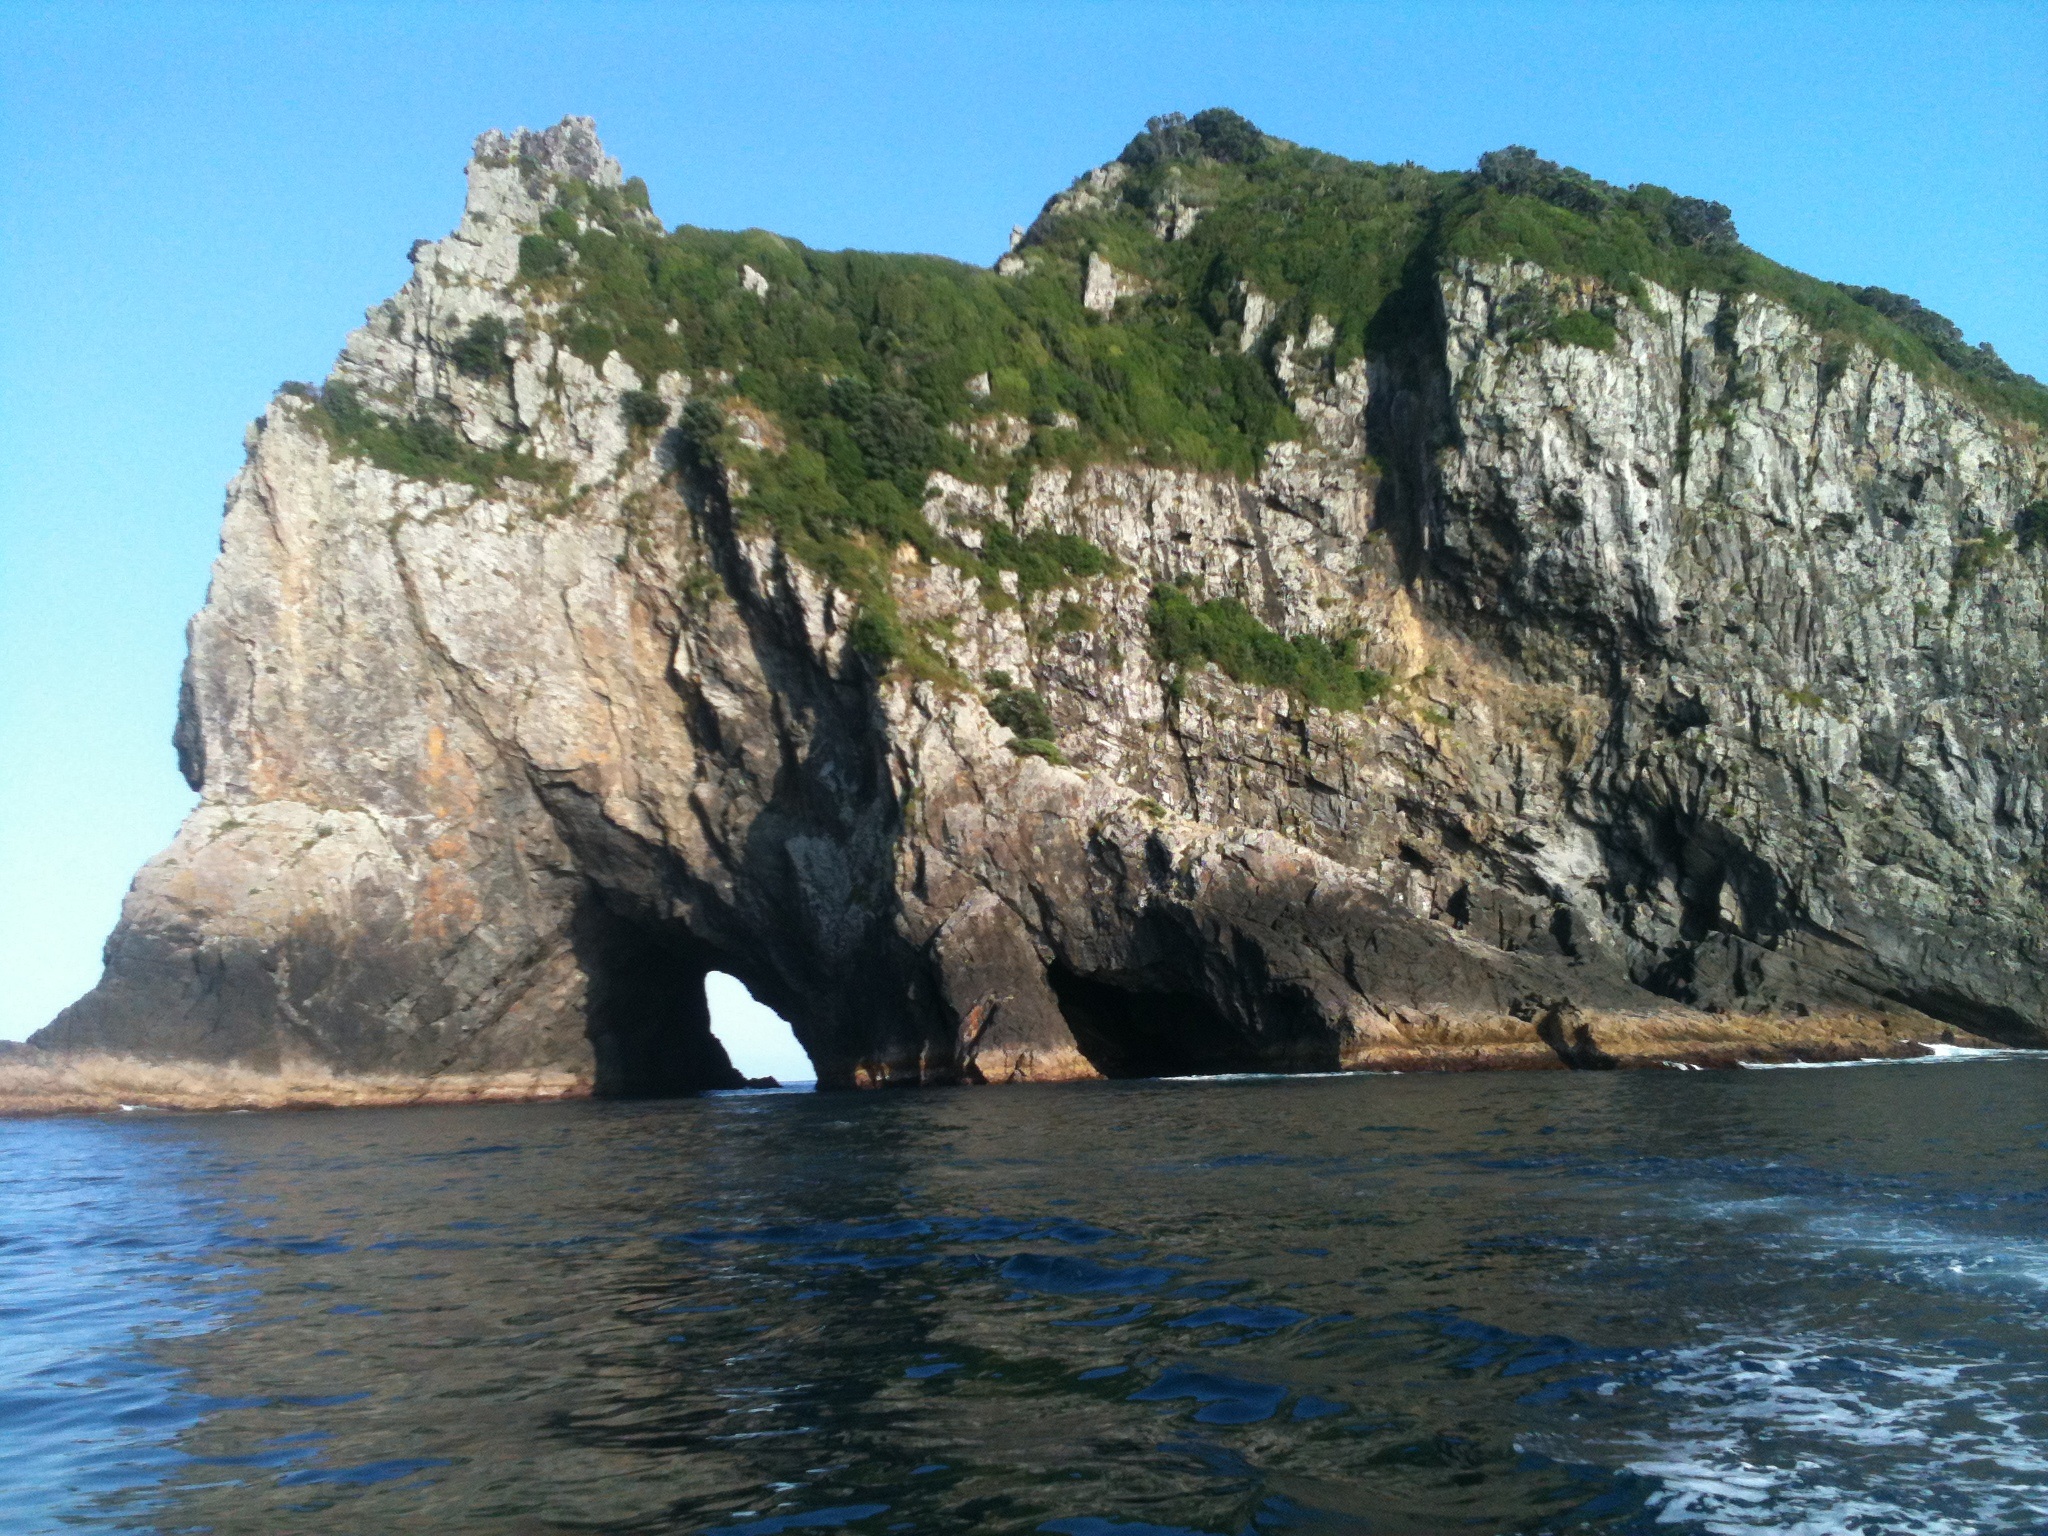
sea, coast, rock, ocean, formation, cliff, cove, bay, fjord, stack, terrain, new zealand, cape, islet, landform, natural arch, bay of islands, sea cave, geographical feature, promontory, hole in rock